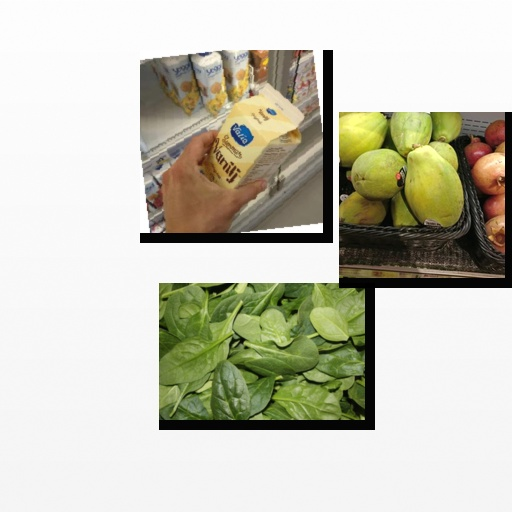
Food items: spinach, papaya, vanilla_yogurt